Arthur Lovekin

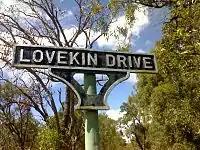
Lovekin Drive

In 1893 Lovekin was a foundation member of the Kings Park honorary committee, which became the King's Park Board in 1896 (and now known as Botanic Gardens and Parks Authority). In 1918 he became president for 13 years until his death.